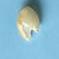
Maize quality: Bad